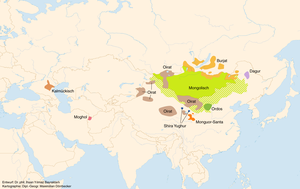
Carte linguistique des langues mongoles 中文: 蒙古语族地图 Русский: Лингвистическая карта монгольских языков
Les langues mongoles forment une famille de langues parlées en Asie du Nord et en Asie centrale. Elles sont souvent rapprochées des langues turques et toungouses au sein de la superfamille des langues altaïques, mais ce regroupement est très controversé.
Les Mongols sont un peuple nomade vivant actuellement en Mongolie, en Russie et en Chine. Les quatre ethnies principales sont les Khalkhas, les Oïrates, les Bouriates et les Kalmouks. Ils sont actuellement environ 10 millions, dont près de 5,8 millions en Chine. Leurs langues forment un groupe spécifique de la famille altaïque comportant plusieurs langues. Les principales sont le khalkha, dialecte devenu langue vernaculaire de Mongolie, le tchakhar, dialecte vernaculaire de Mongolie-Intérieure, le bouriate, parlé en Bouriatie, dans les deux Mongolies et dans d'autres républiques de Sibérie et le kalmouk, parlé en Kalmoukie. Les Mongols pratiquent traditionnellement un bouddhisme lamaïste teinté d'animisme voire de chamanisme.
Les Bouriates, dont la population s'élève actuellement à 515 000 individus, sont le plus important groupe ethnique minoritaire de Sibérie où ils sont principalement concentrés dans leur région d'origine, la République de Bouriatie, et il y a également des populations bouriates importantes dans le Nord de la Mongolie, ainsi qu'une petite minorité en Chine, dans la région autonome de Mongolie-Intérieure. Les Bouriates sont une ethnie mongole ; ils partagent beaucoup de points communs avec leurs voisins de Mongolie, notamment l'élevage nomade et la yourte comme habitat traditionnel. Aujourd'hui, la majorité des Bouriates vivent à et autour d'Oulan-Oude, la capitale de la république, bien qu'ils soient encore nombreux à vivre plus traditionnellement dans la steppe. Leur langue est la langue bouriate.
La langue Khamnigan est une des langues mongoles parlée à l'est du lac Baïkal dans les régions des rivières Borzia et Onon sur la frontière russo-mongole où vivent encore les Khamnigan Mongols et les Khamnigan Sibériens. C'est une langue également parlée en Mandchourie suite à l'immigration des Bouriates, vers la Chine. après la Révolution d'octobre 1917.